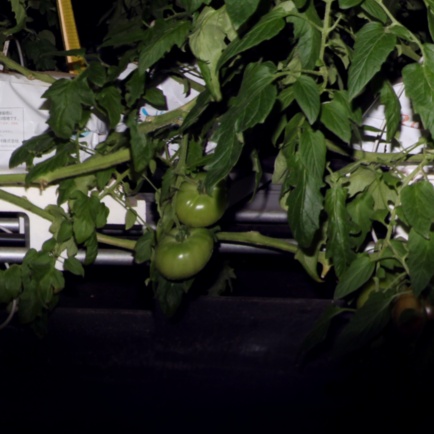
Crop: tomato